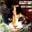
Label: cat